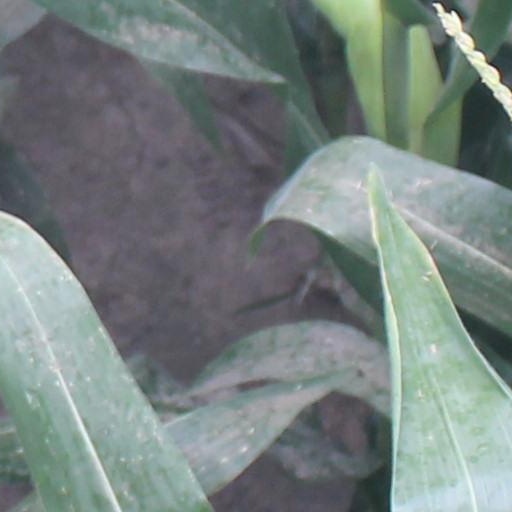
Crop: maize; corn